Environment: real
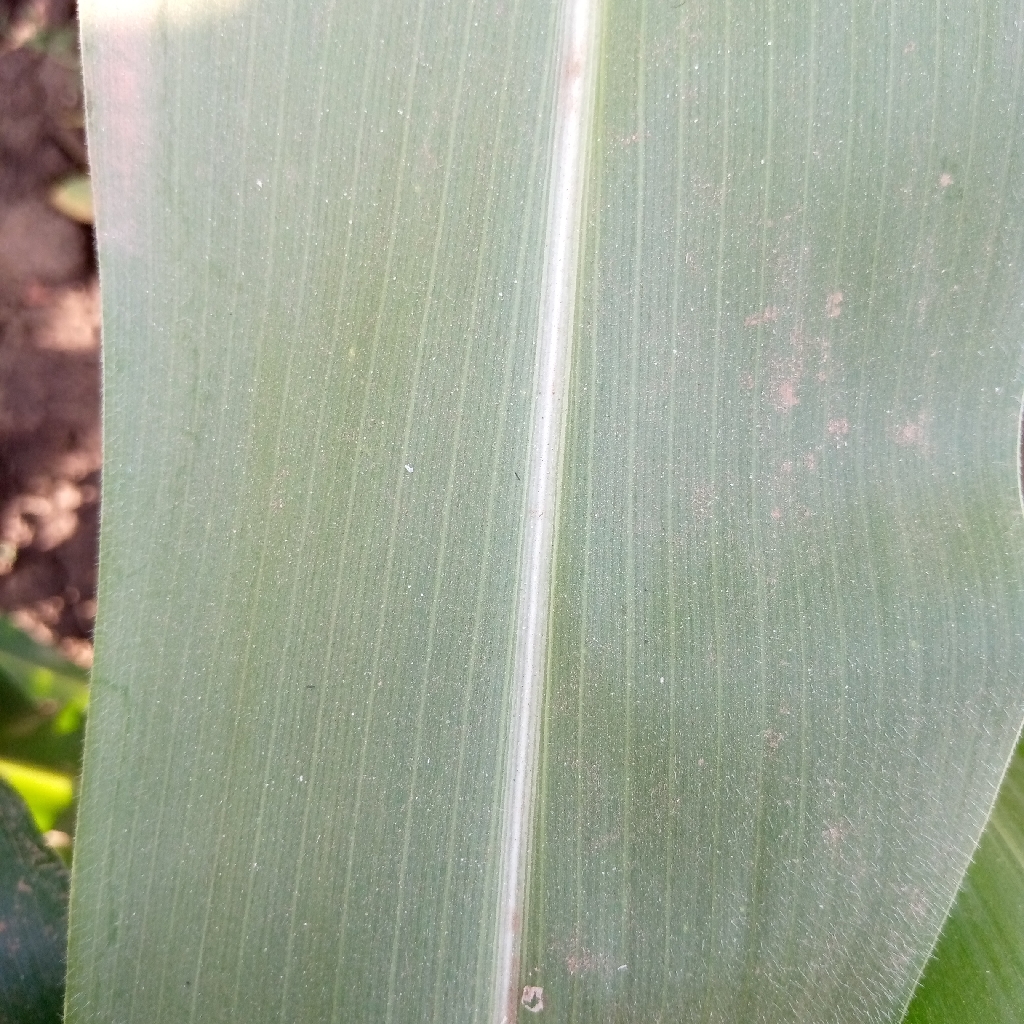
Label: healthy